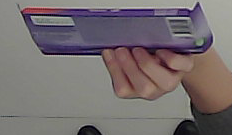
Product: milka_chocolate